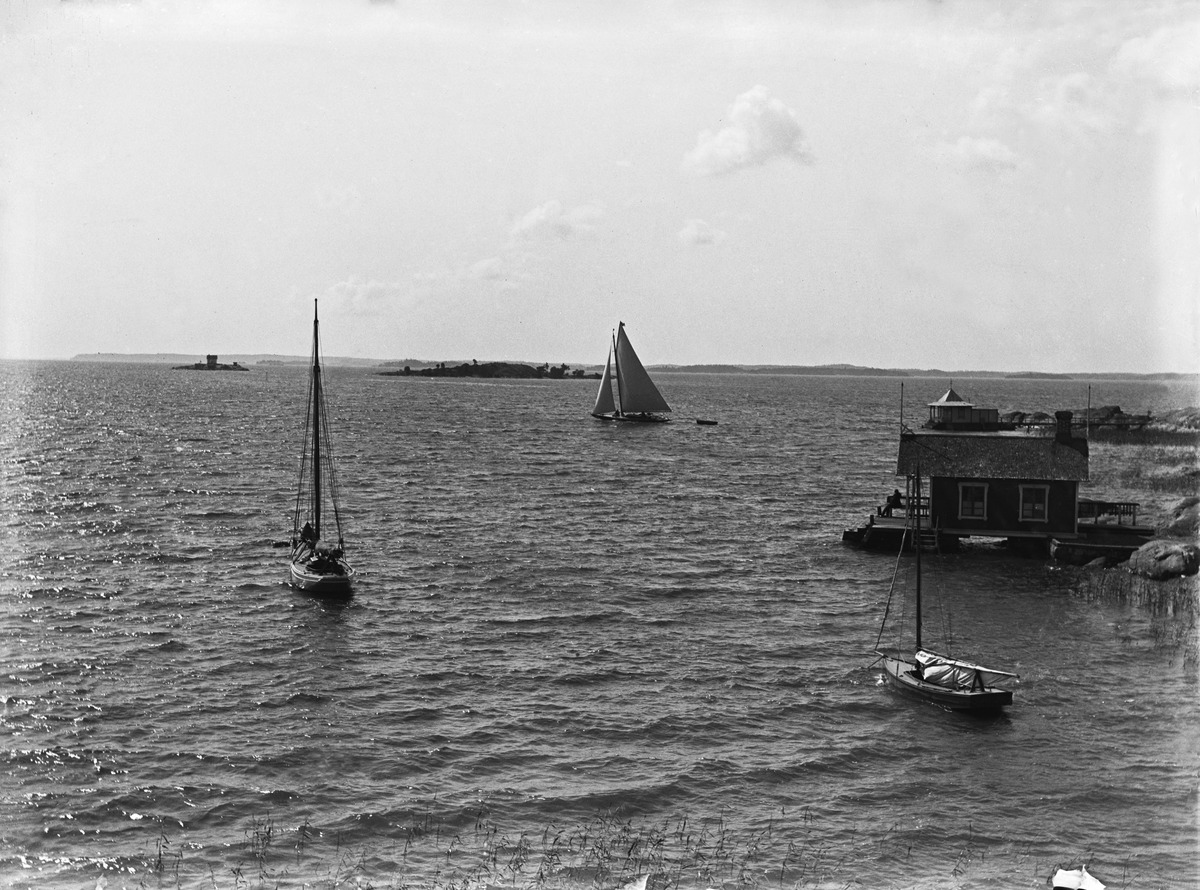
Purjeveneitä merellä
sisällön kuvaus: Purjeveneitä merellä. Rannalla tunnistamaton uimahuone. mustavalkoinen
Ajankohta: kuvausaika 1900 -luvun alku
Aiheet: purjeveneet, purjehdus, meret, laiturit